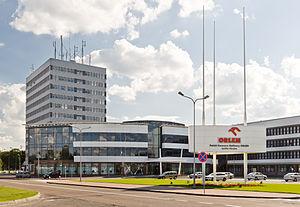
PKN Orlen SA, abréviation de Polski Koncern Naftowy Orlen, est une société multinationale polonaise spécialisée dans le raffinage de pétrole et la distribution d'essence. Son nom commercial est Orlen. Son logo reprend les couleurs du drapeau polonais.